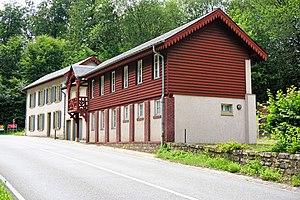
Luxembourg, lieu-dit Staffelstein (Stafelter), commune de Niederanven. Les bâtisses le long du CR119.